Ministry of Internal Affairs of Georgia

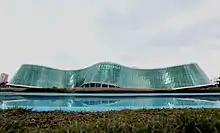
Headquarters of the Georgian police department.

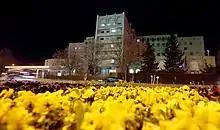
Building of Ministry of Internal Affairs of Georgia

After gaining independence on May 26, 1918, on the National Council meeting the Ministry of Internal Affairs of Georgia was formed. Its main tasks included fighting counter-revolutionary rallies and Bolshevik propaganda, combating embezzlement of public funds, etc. On February 25, 1921, with the help of Russia, the Georgian Bolsheviks overthrew the legitimate Menshevik government of Georgia. Since this day, the independent Ministry of Internal Affairs was disbanded. By the Decision of Georgian Revolutionary Committee of March 6, 1921, the People's Commissariat of Internal Affairs of Georgia was established. On August 8, 1941, by the Decree of the Presidium of Supreme Council of Georgian SSR, the People's Commissariat of Internal Affairs and the People's Commissariat of State Security have merged into People's Commissariat of Internal Affairs. On April 15, 1953, the Supreme Council of Georgian SSR adopted a law on Transformation of state ministries of the Soviet Socialist Republic of Georgia. According to the new law, the State Security Ministry merged into the Ministry of Internal Affairs of Georgian SSR. On April 10, 1954, by the Decree of the Presidium of Supreme Council of Georgian SSR, the State Security Committee (KGB) under the Council of Ministers of the Georgian SSR was founded. On September 18, 1962, under the Decree of the Supreme Council of Georgian SSR, the Ministry of Internal affairs of Georgian SSR has become the republican Ministry of Public Safety. On November 19, 1968, it recovered its old name – the Ministry of Internal Affairs.